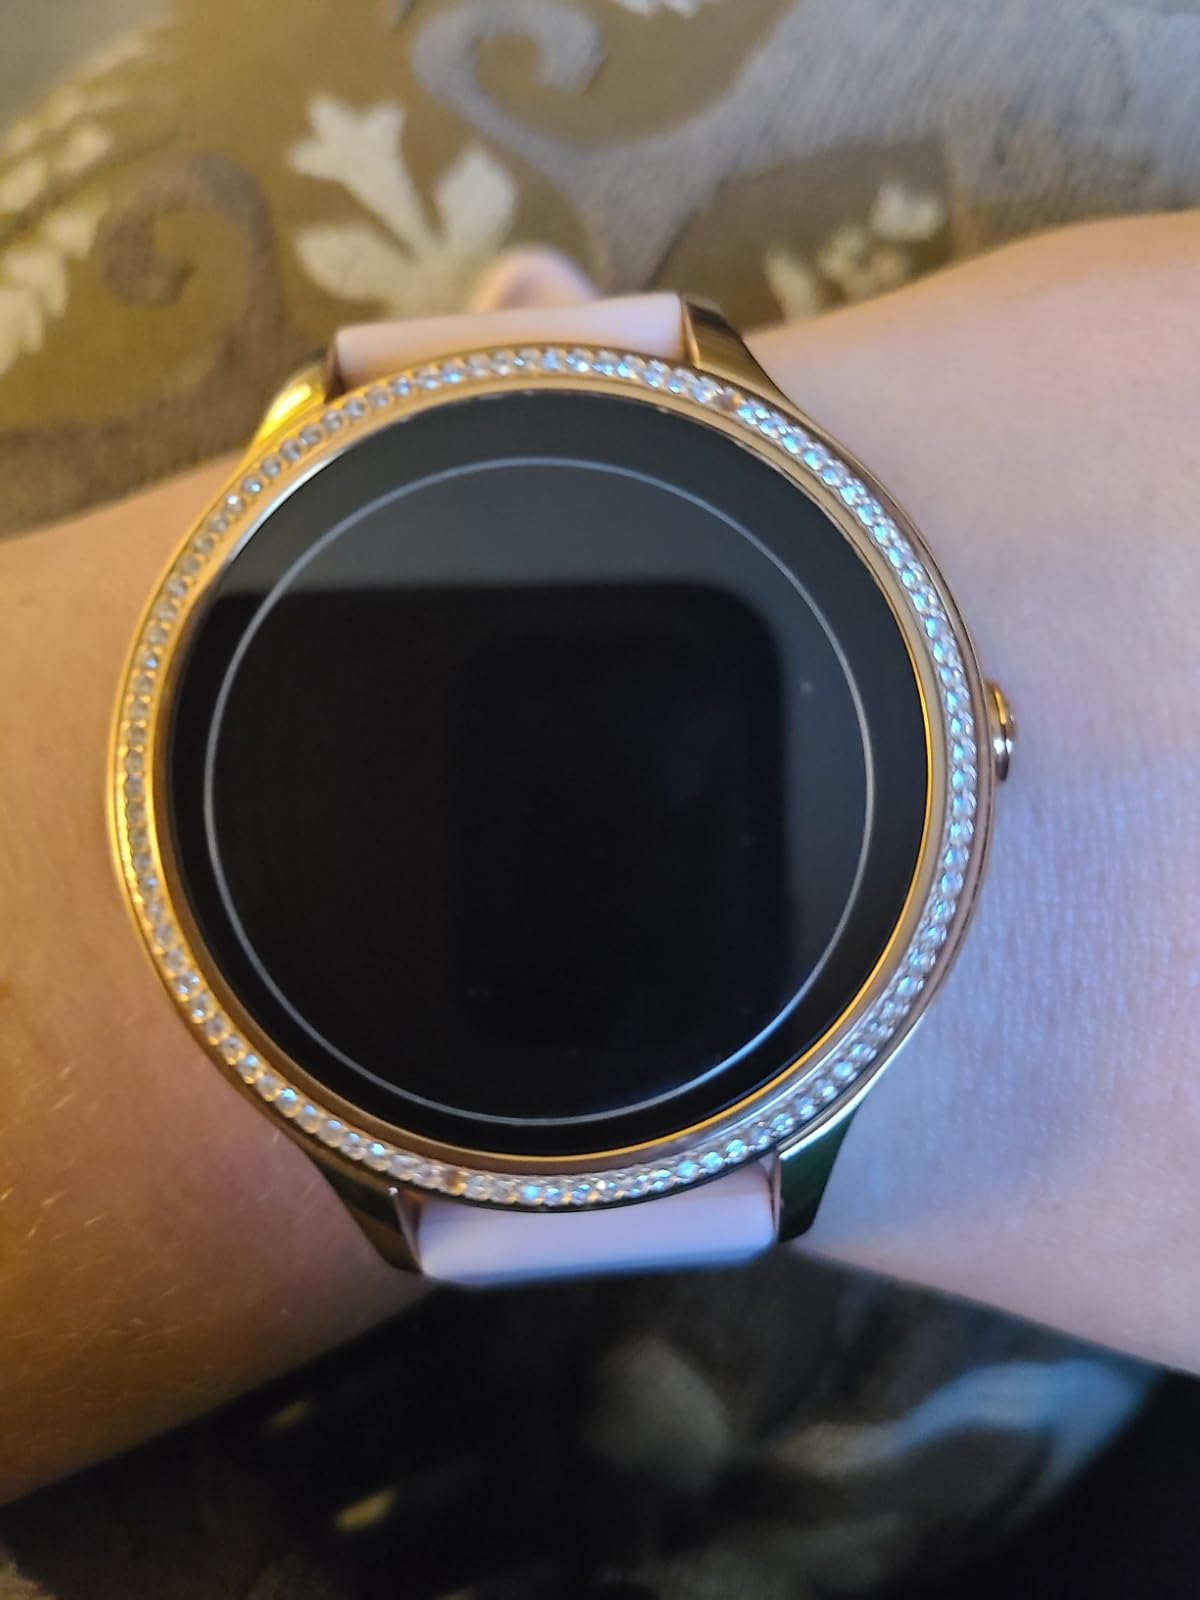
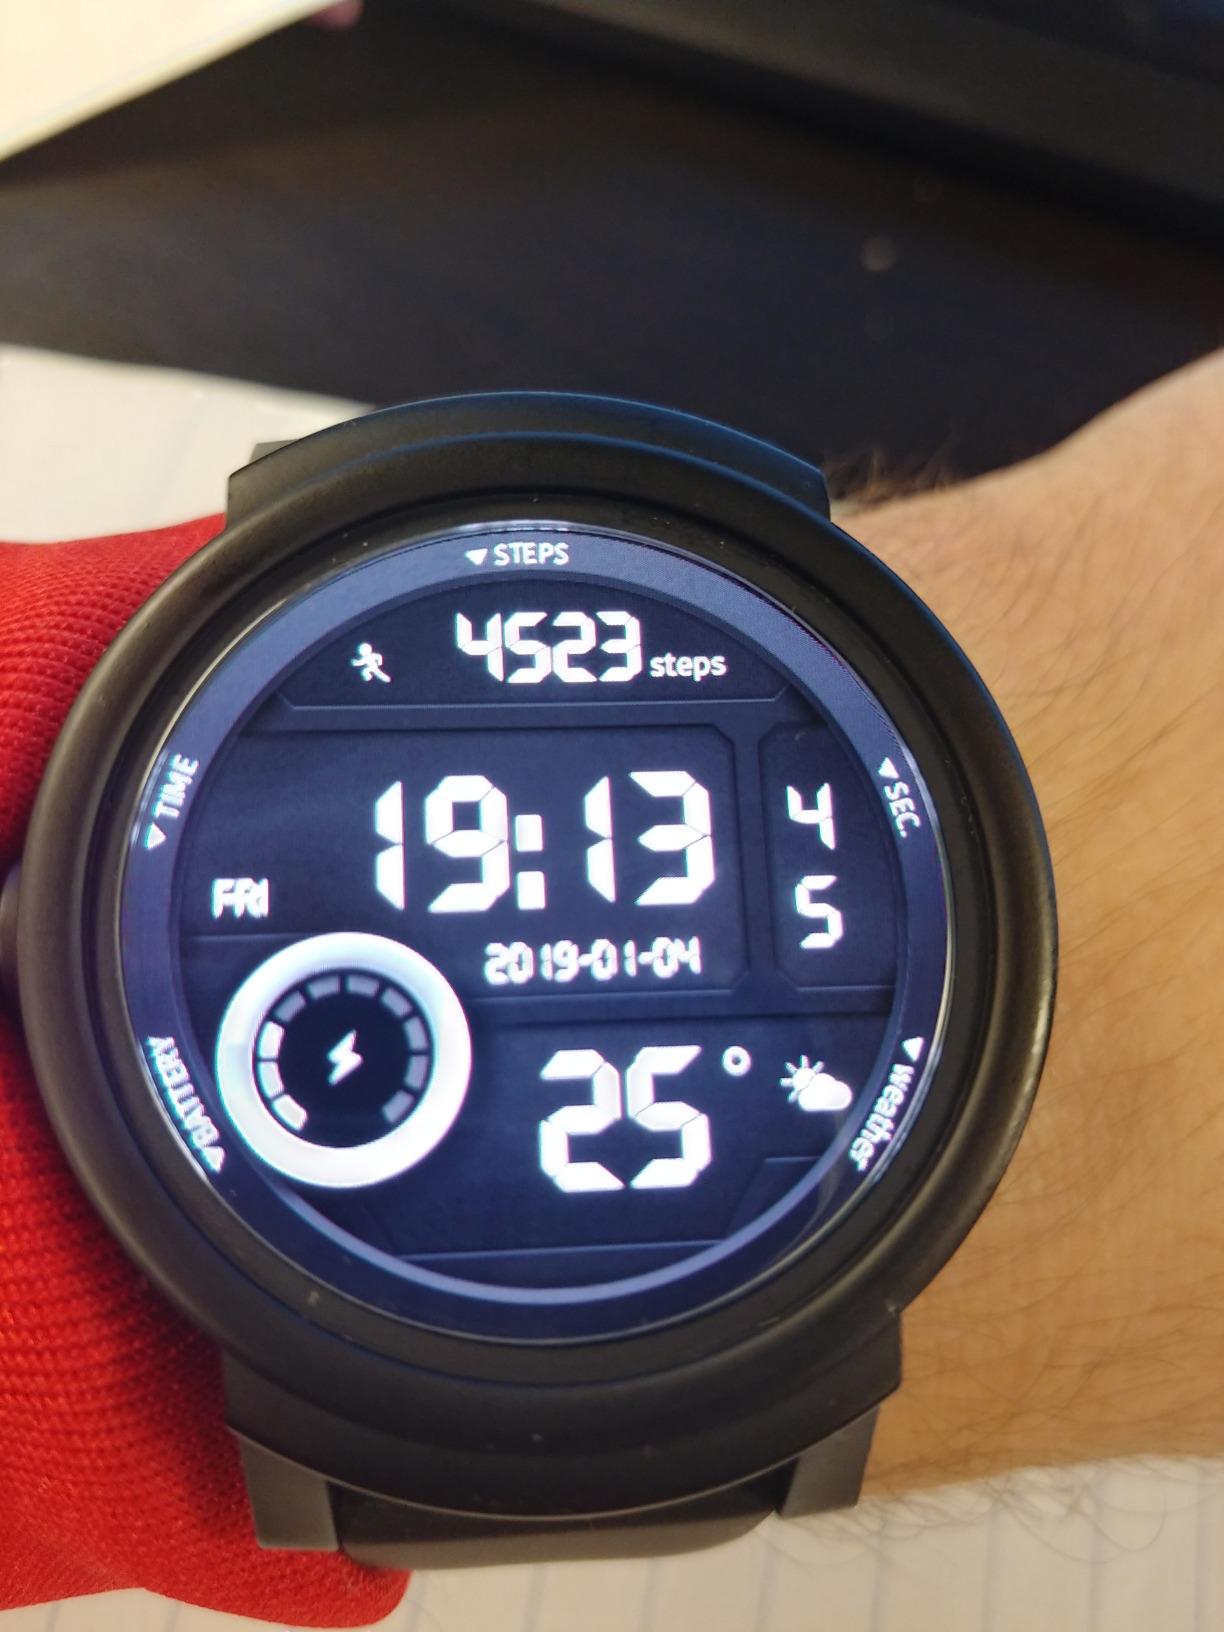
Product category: smartwatch
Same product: no